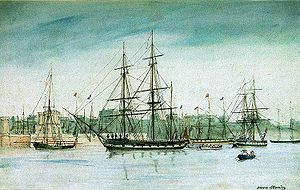
HMS Beagle
HMS Beagle i center af billedet, maleri af Owen Stanley i 1841 under skibets tredje ekspedition til Australien
HMS Beagle var et britisk sejlkrigsskib. Det blev søsat den 11. maj 1820 og blev udstyret med ti kanoner. Efter nogle år i reserve blev HMS Beagle udrustet som ekspeditionsskib og udførte tre store ekspeditioner. Den anden ekspedition havde Charles Darwin med og ting han samlede ind under ekspeditionen dannede grundlag for hans kendte teori om arternes oprindelse.